Coal in Germany

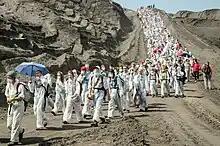
3500–4000 environmental activists blocking a coal mine to limit climate change (Ende Gelände 2016).

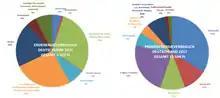
Consumpion of primary energy and energy carrier in Germany (2017).

Coal contributed greatly to the industrialisation of Germany. is in progress.